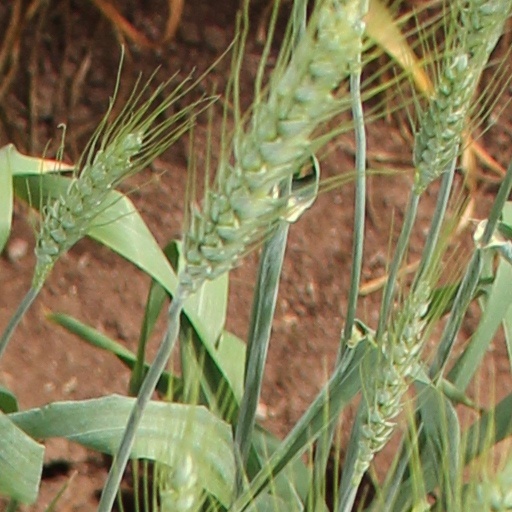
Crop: wheat